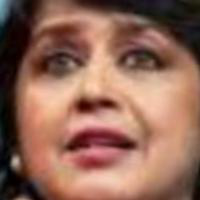
Age group: age 41-55